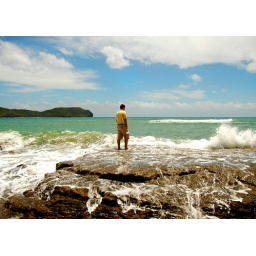
My husband on a lava rock on the coast in Vieux Fort St.Lucia